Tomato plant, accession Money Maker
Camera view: horizontal (90 deg, fisheye); turntable rotation: 120 degrees
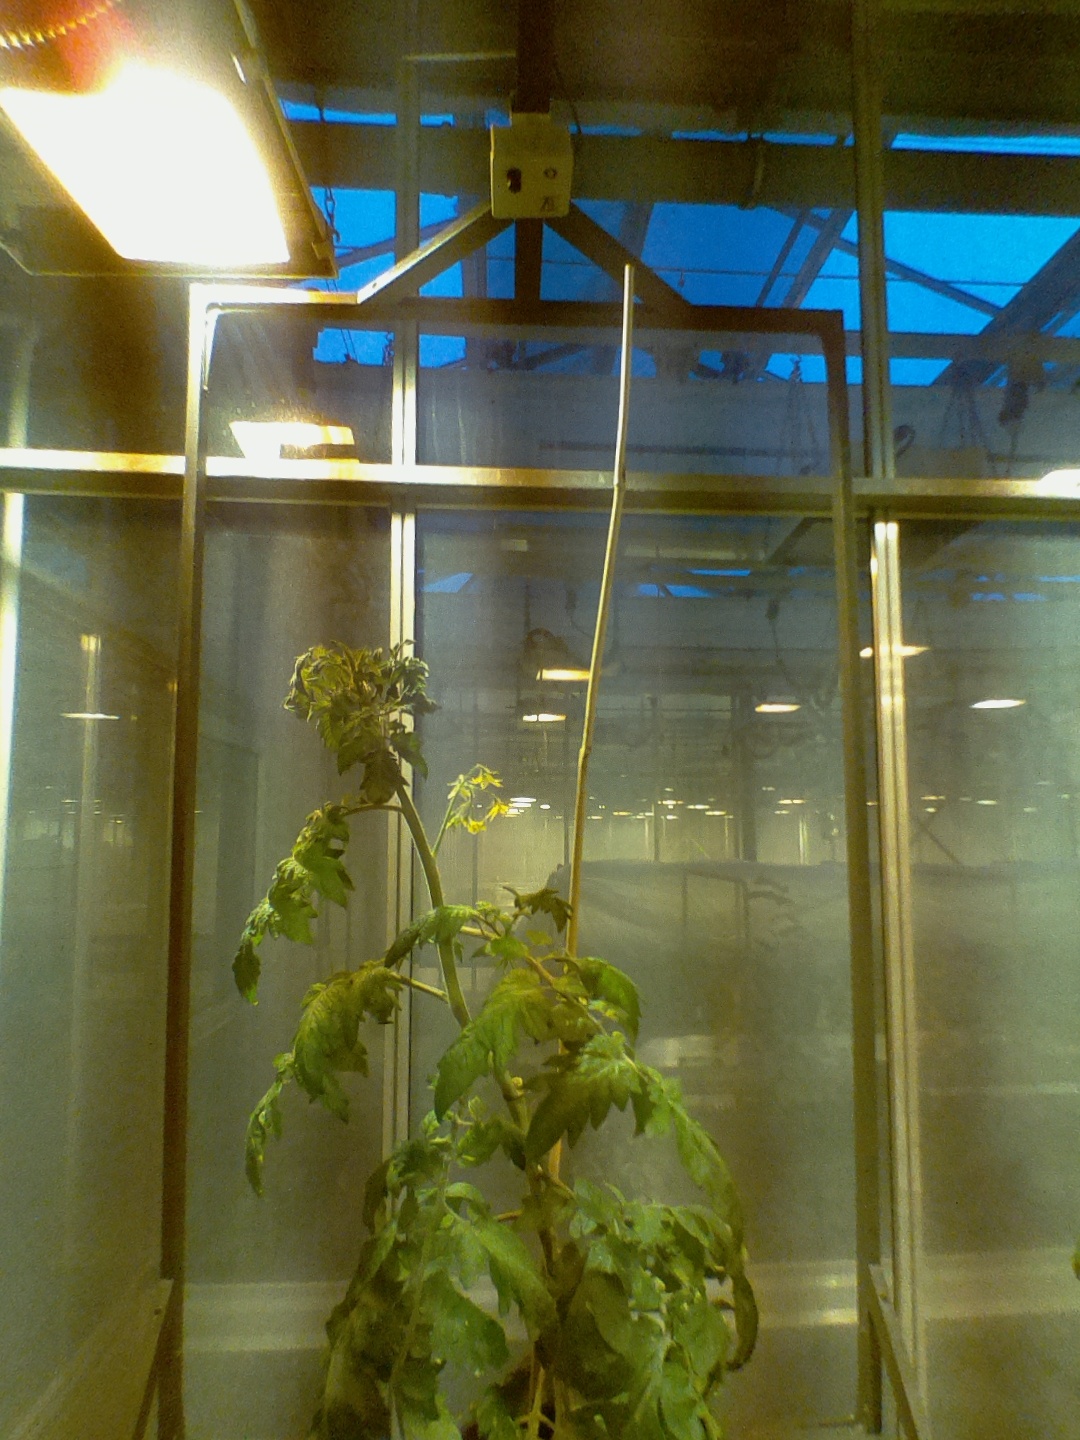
BBCH growth stage 68: Full flowering, 80%-90% of flowers open, more petals falling